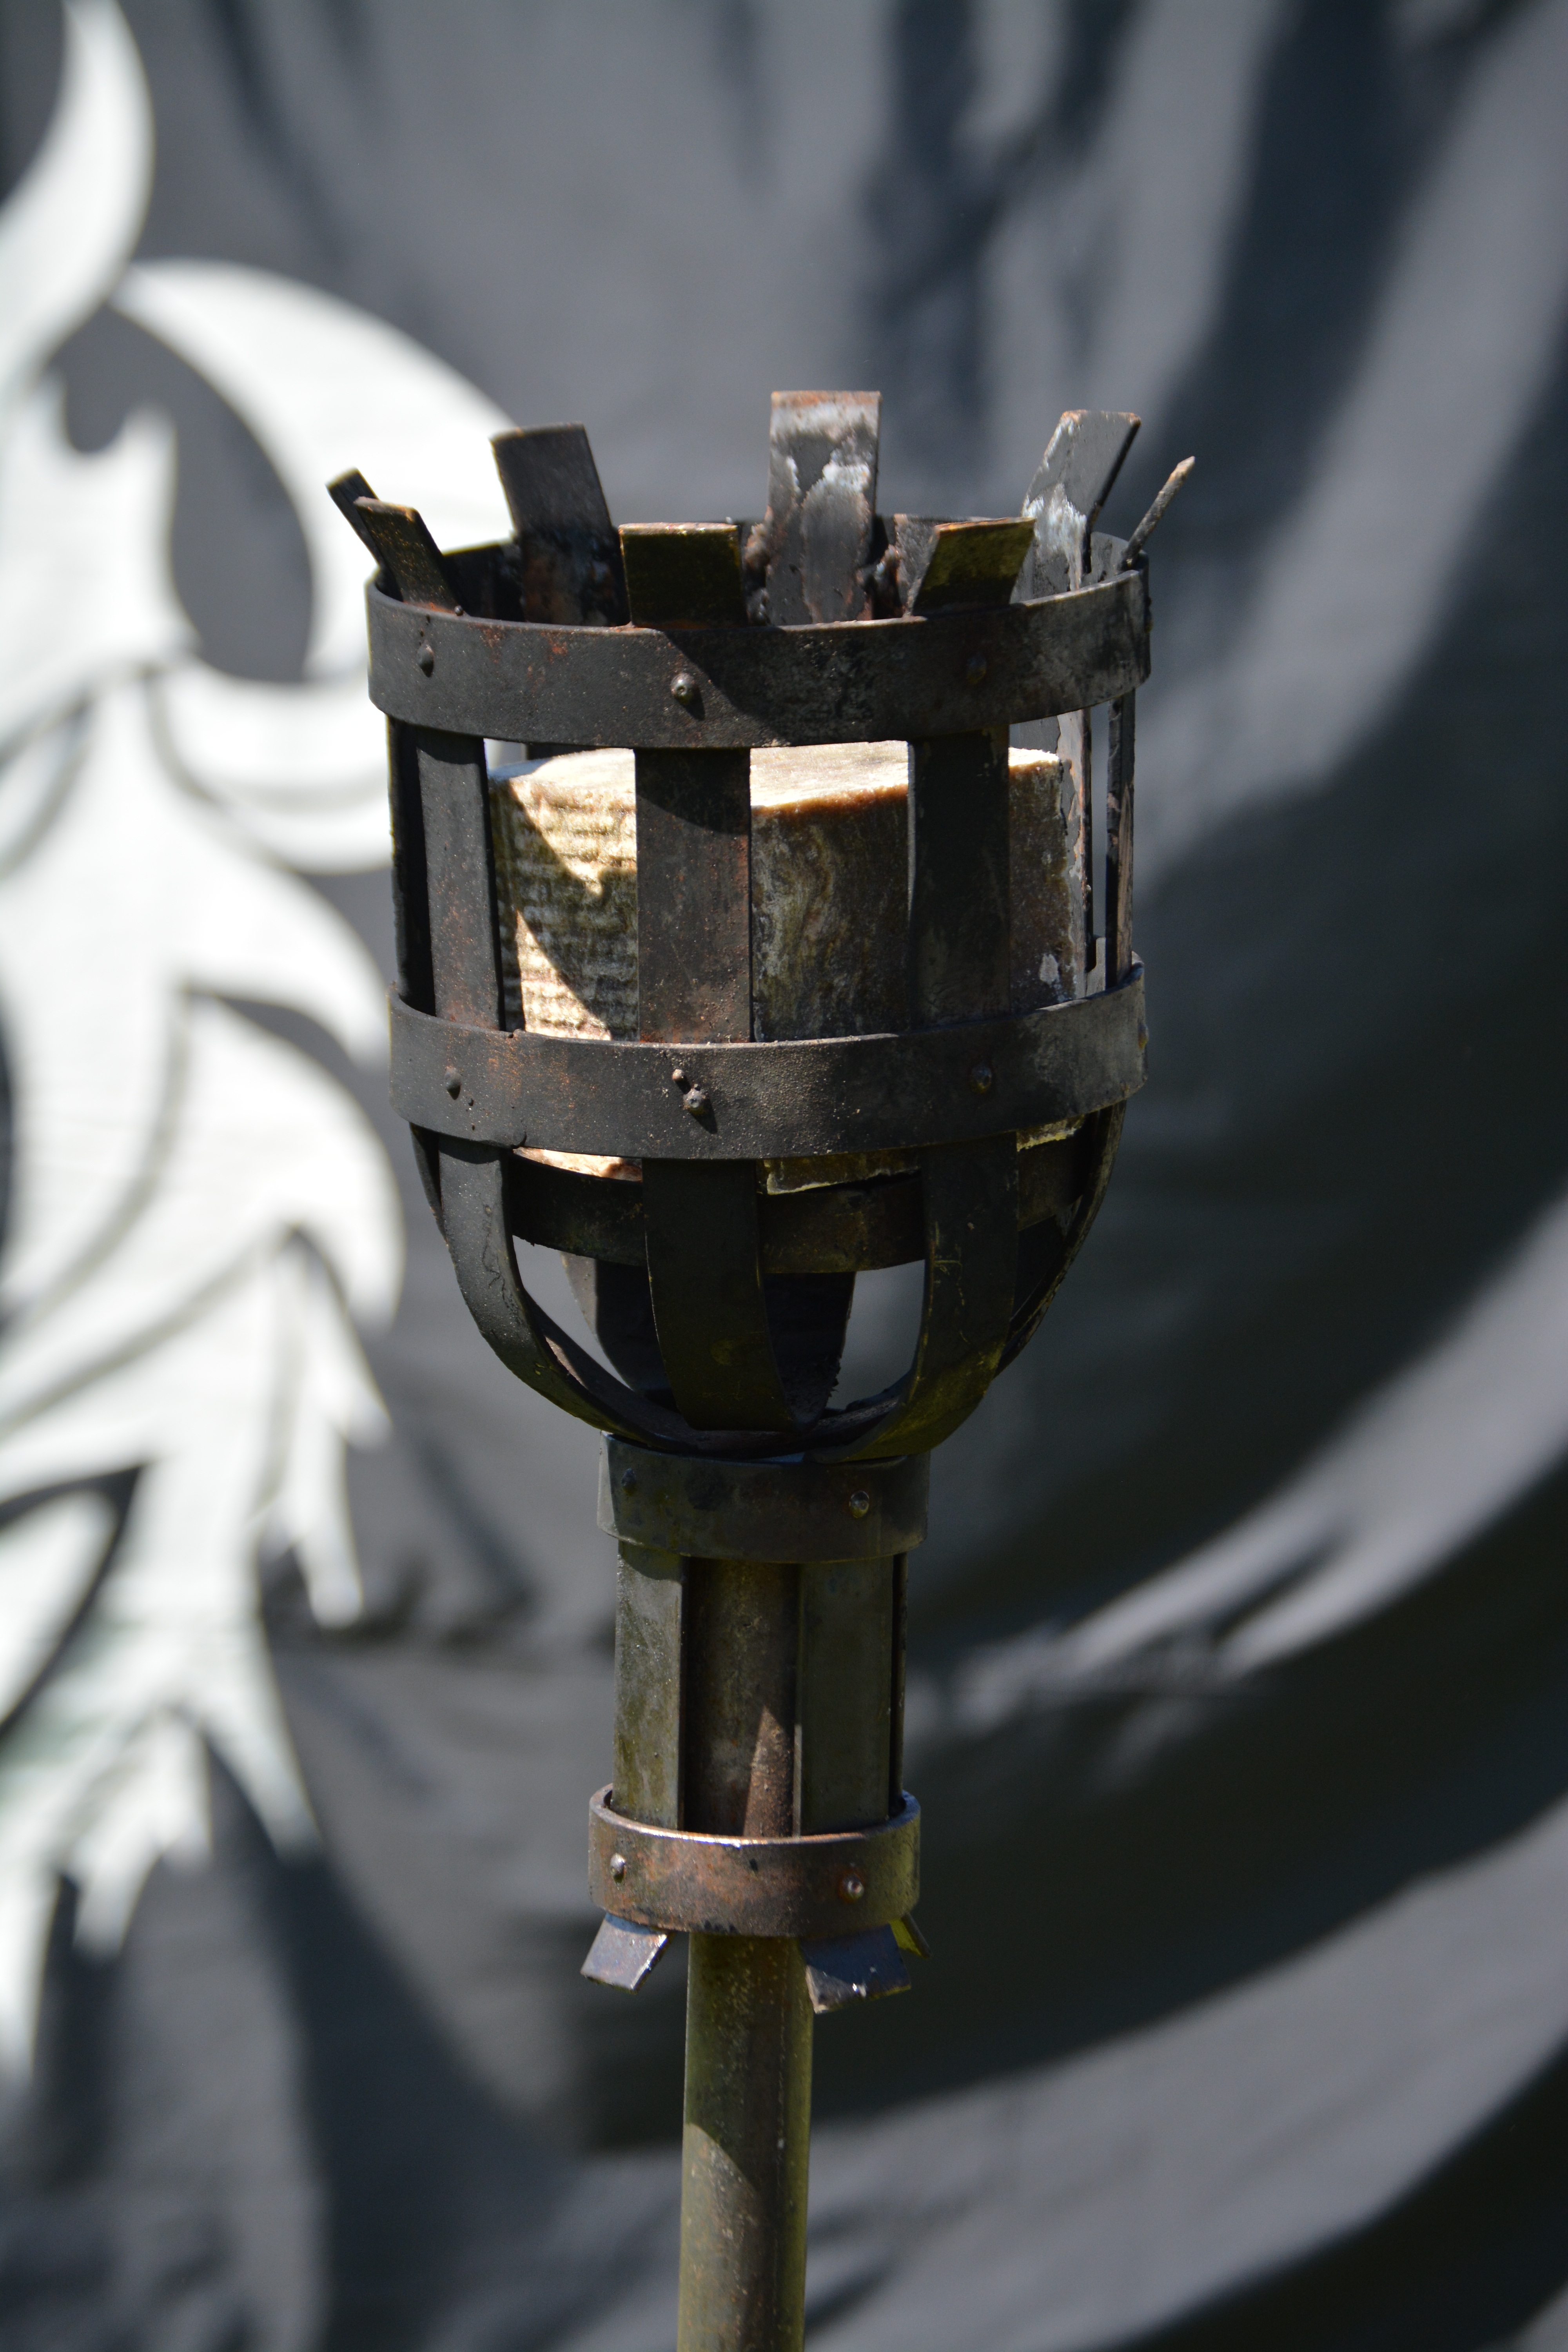
light, lighting, spectaculum, middle ages, fakel